Moon Girl And Devil Dinosaur

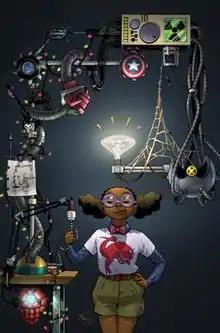
Textless cover of "Moon Girl and Devil Dinosaur" #13 (January 2017). Art by Amy Reeder.

Moon Girl and Devil Dinosaur is a superhero comic book series published by Marvel Comics, featuring Lunella Lafayette / Moon Girl and Devil Dinosaur as its main protagonists, respectively a 9-year-old Inhuman girl who is described as the smartest character in the Marvel Universe, and a dinosaur with whom she shares a mental link. Written by Brandon Montclare and Amy Reeder and primarily drawn by Natacha Bustos, the series is a direct (yet stand-alone) sequel to "Moon-Boy and Devil Dinosaur" by Jack Kirby. The series lasted 47 issues, from November 2015 to September 2019.